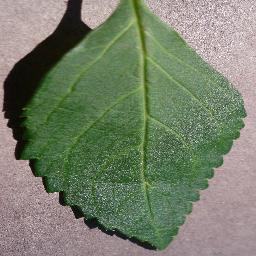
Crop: cherry
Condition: (including_sour)_healthy